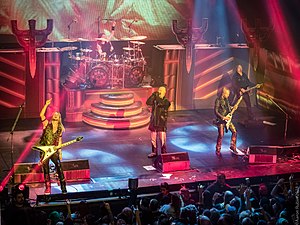
Judas Priest / Biografi / Firepower, Tiptons stop fra at turnere og næste album (2015–nu)
Judas Priest på The Warfield Theater i San Francisco på deres Firepower tour, 19.. april 2018. Foto: Aaron Rubin
Judas Priest er et britisk heavy metal-band dannet i 1969 eller 1970 i Birmingham. Usikkerheden skyldes at guitarist K. K. Downing og bassist Ian Hill dannede bandet Freight i 1969, men først fandt deres forsanger og nye navn i 1970.